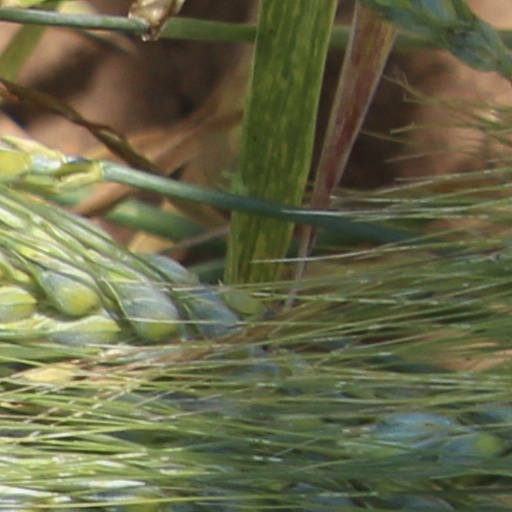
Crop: wheat